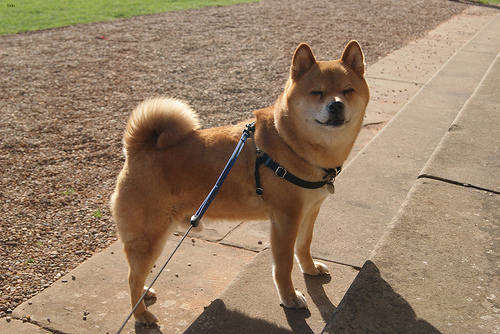
Animal: dog
Breed: shiba_inu